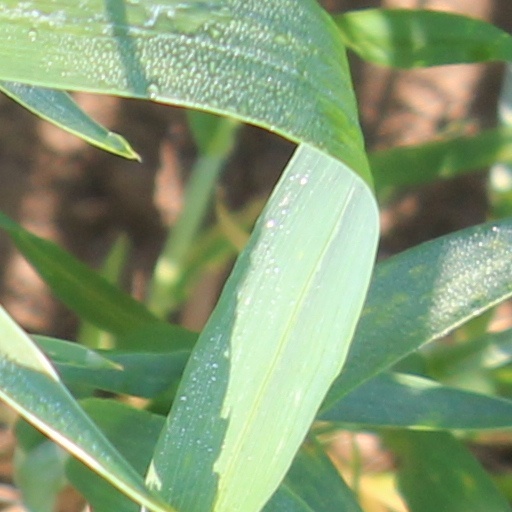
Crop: wheat